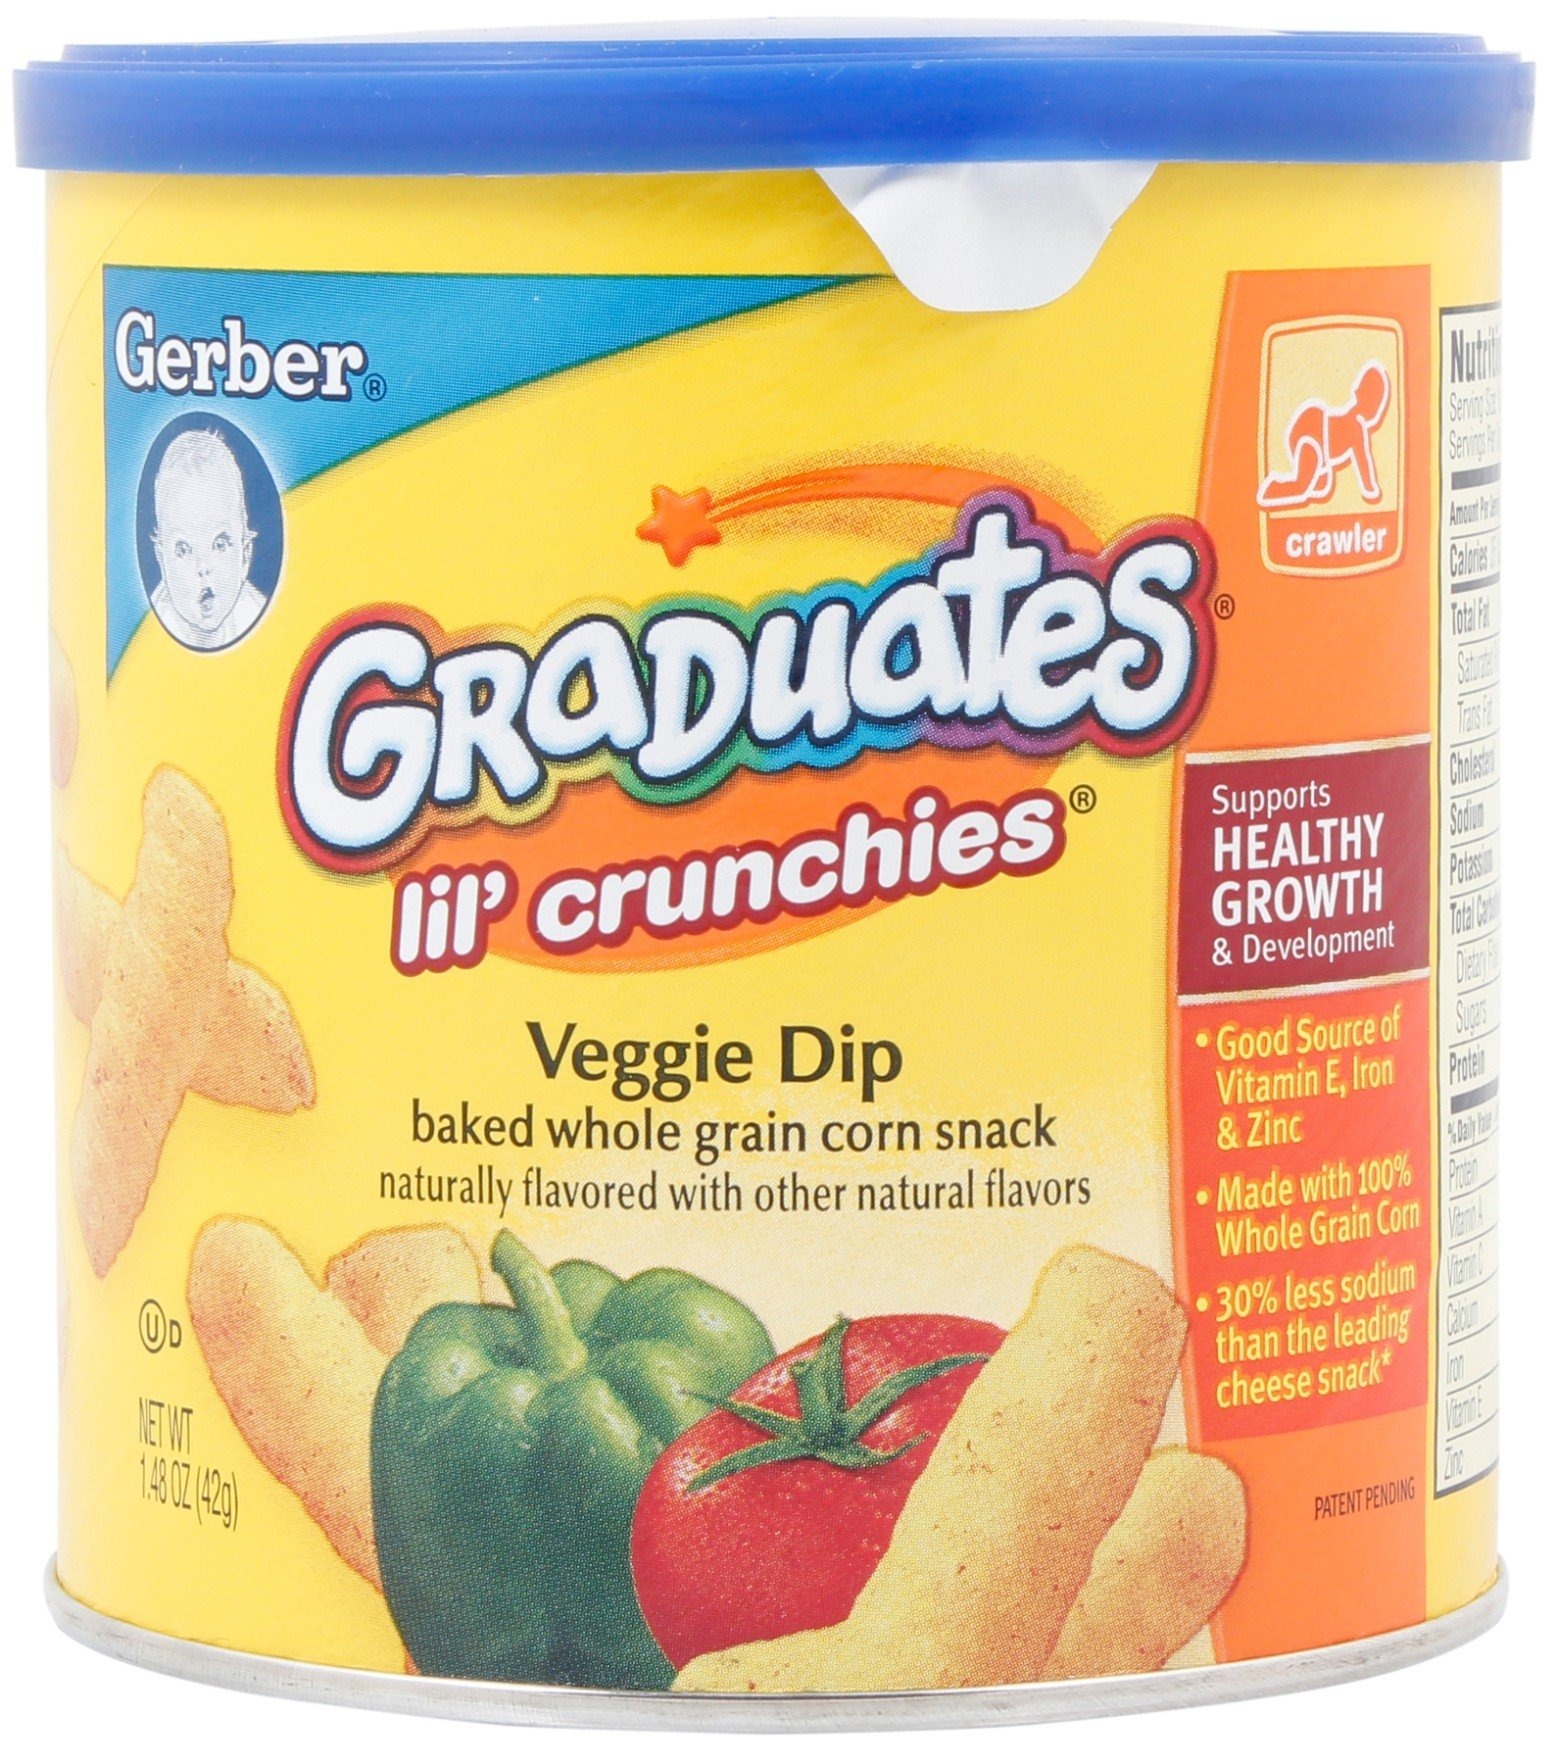
Item Name: Gerber Snacks for Baby Lil’ Crunchies, Veggie Dip, Non-GMO Baked Grain Snack with No Artificial Flavors, Baby Snack for Crawlers, 1.48-Ounce Canister (Pack of 1)
Bullet Point 1: SPECIAL BABY SNACKS: This baked corn snack will melt in your baby's mouth with a flavor they'll love. They're quick dissolving and come in the perfect size for tiny hands.
Bullet Point 2: WHOLE GRAINS & NUTRIENTS: Lil Crunchies Snacks have 2 grams of whole grains per serving, 15% daily value of iron and 20% of vitamin E, making them an ideal snack for your older baby learning to self-feed.
Bullet Point 3: NUTRITIOUS SNACKS: These Gerber Lil Crunchies snacks are Non-GMO and contain no artificial flavors.
Bullet Point 4: BABY-LED FRIENDLY: Perfectly sized pieces that are easy to pick up and help develop baby’s pincer grasp for self-feeding.
Bullet Point 5: NUTRITION FOR GROWING: Your baby may be ready for Lil’ Crunchies if they crawl without tummy on the floor, start using fingers to eat, start using jaw to mash food.
Product Description: Gerber Snacks for Baby Lil’ Crunchies, Veggie Dip, Non-GMO Baked Grain Snack with No Artificial Flavors, Made for Crawlers 8+ Months, 1.48-Ounce Canister: Gerber Lil’ Crunchies Snacks are made with whole grain sorghum just for your little one. Made to Love: Gerber Lil' Crunchies snacks are easy-to-dissolve and crafted for little one to explore new textures. And they're always made non-GMO and without any artificial sweeteners, flavors, or synthetic colors for baby. Keep it Wholesome: We grab every opportunity to give baby the nutrition they need. That's why even our Lil' Crunchies snacks are made with the goodness of 2 grams of whole grains per serving, 15% daily value of iron, and 20% daily value of Vitamin E. Made for Lil’ Ones: As your crawler (8+ months) continues to self-feed, give 'em snacks that are perfectly designed for tiny hands. The meltable texture is easy to chew & swallow, making it the perfect snack for baby! Your baby may be ready for Lil’ Crunchies if they: Crawl without tummy on the floor; Start using fingers to eat; Start using jaw to mash food.
Value: 1.48
Unit: Ounce

Price: 3.485